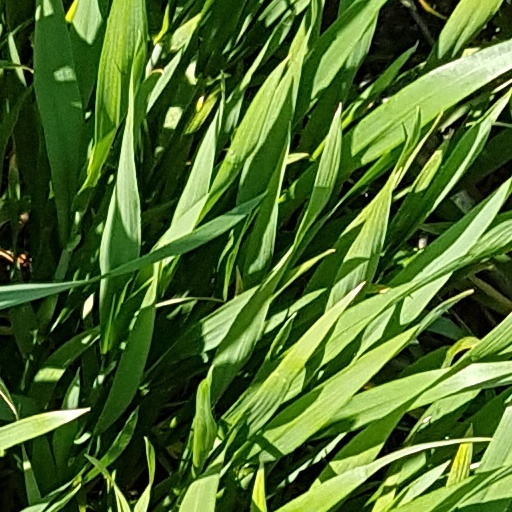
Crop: wheat